Kitab State Geological Reserve

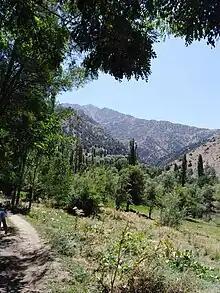
Nature of Kitab state geological reserve

Kitab State Geological Reserve is located in the Kitab district of Kashkadarya region, Uzbekistan. It is located on the south-western branches of the Zarafshan mountain range, on the left bank of the Jinni Darya and on the northern side of Karatog, 45 km east of the city of Kitab. The area is 5378 ha. It was established in 1979 in order to study and protect unique paleontological-stratigraphic objects, which are natural-scientific monuments related to the geological history of the Earth. In the Kitab State Geological Reserve, marine sediment formations from the Middle Ordovician period to the boundary layers of the Devonian and Carboniferous periods are observed in a stable consistency in several stream valleys that cross the direction of the rocks of the Paleozoic layer. They are characterized by various paleontological phyla representing fauna and flora belonging to 16 different groups.